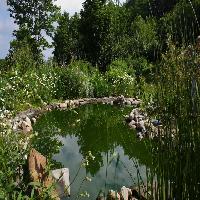
Weather: cloudy or overcast